United Nations Security Council Resolution 134

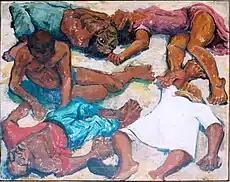
Painting depicting Sharpeville massacre

United Nations Security Council Resolution 134, adopted on April 1, 1960, was passed after a complaint by twenty-nine Member States regarding "the situation arising out of the large-scale killings of unarmed and peaceful demonstrators against racial discrimination and segregation in the Union of South Africa". The Council recognized that the situation was brought about by the policies of the government of the Union of South Africa and that if these policies continued they could endanger international peace and security.